William Wood (Australian politician)

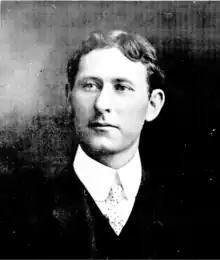

Born at Wallhollow, Victoria, to storekeeper Henry Gibson Wood, he attended schools in Victoria and Sydney before completing his secondary education at Sydney Grammar School and studying law at the University of Sydney. He entered his father's business and became an accountant. In 1894 he was elected to the New South Wales Legislative Assembly as the member for Eden-Bombala; he was a Protectionist from 1895 to 1901, an Independent from 1901 to 1904 and a Liberal thereafter. He was a captain in the 1st Australian Light Horse Regiment in 1900. Eden-Bombala was abolished in 1904 and split between Monaro and Bega and Wood chose to contest Bega, which he represented until 1913. Wood served as Minister of Justice in the Lyne ministry from 1899 to 1901 and Colonial Secretary in the Wade ministry from 1907 to 1910, concurrently holding the portfolios of Minister for Labour and Industry from 1907 to 1908 and Secretary for Mines from 1908 to 1910.